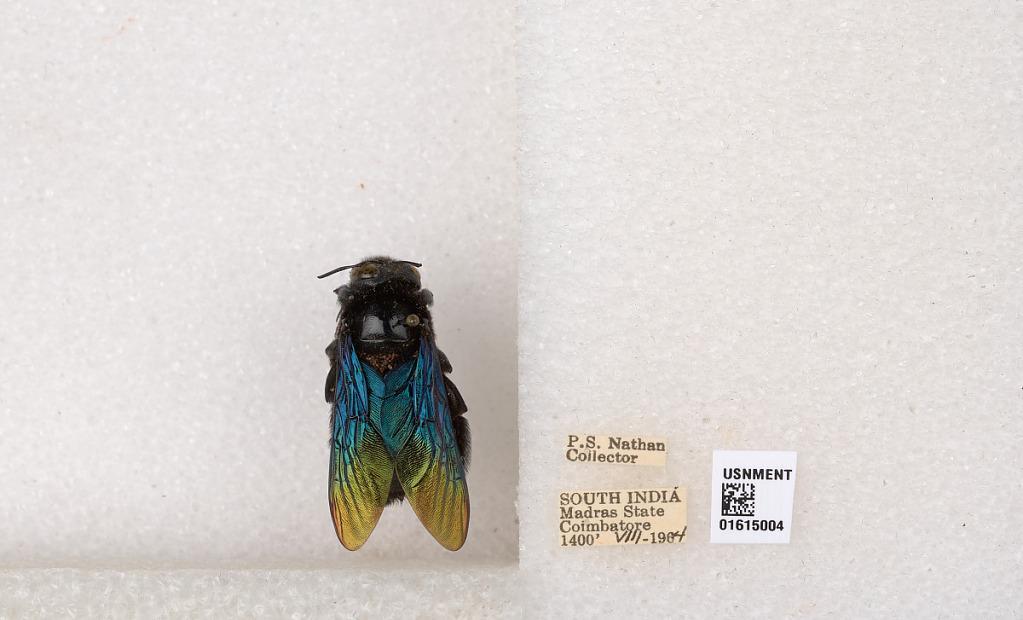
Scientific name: Xylocopa (Biluna) auripennis auripennis Lepeletier
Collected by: P. Nathan
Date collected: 1964-8-1
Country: India
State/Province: Tamil Nadu
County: Coimbatore
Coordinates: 10.9955, 76.9034